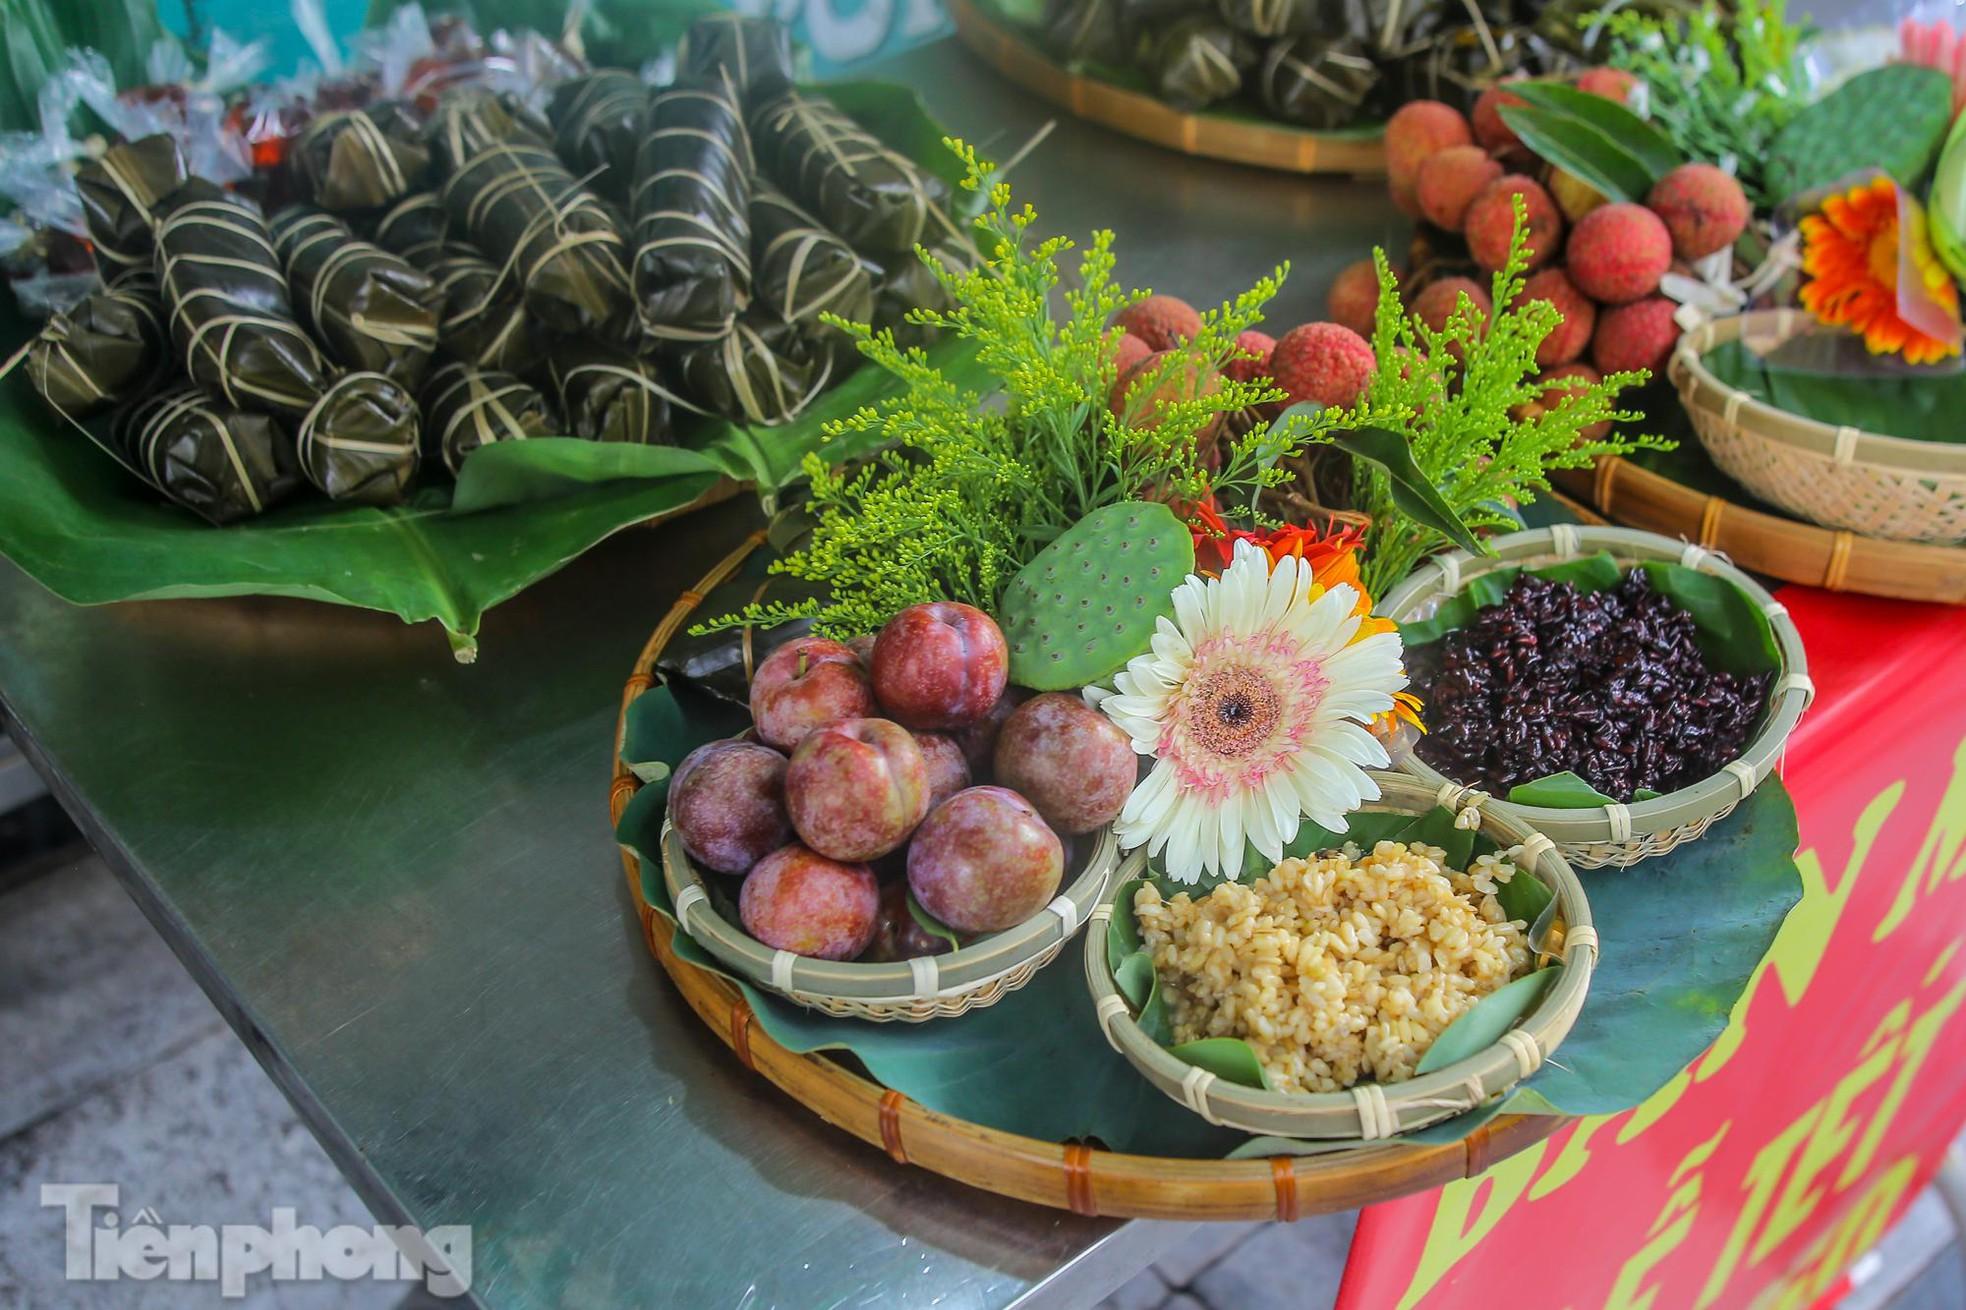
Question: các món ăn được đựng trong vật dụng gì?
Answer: rổ tre